Bias against left-handed people

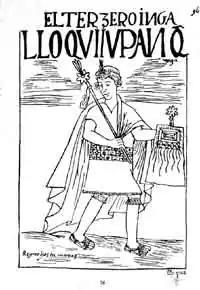
Lloque Yupanqui, the third Sapa Inca, whose name means 'the glorified lefthander'

In early Roman times, the left side retained a positive connotation, as the Augures proceeded from the eastern side.